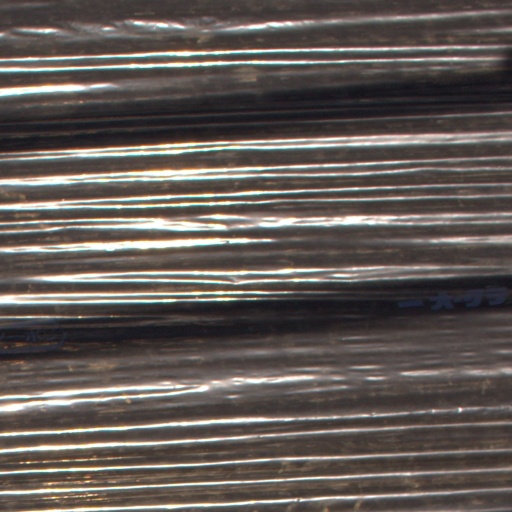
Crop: Jerusalem artichoke